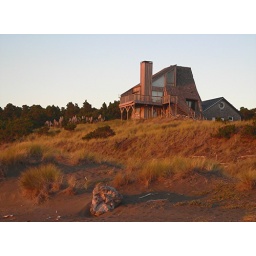
The quintissential beach house on Port Orford's west facing beach in the warm glow of the setting sun on September 24th, 2006.